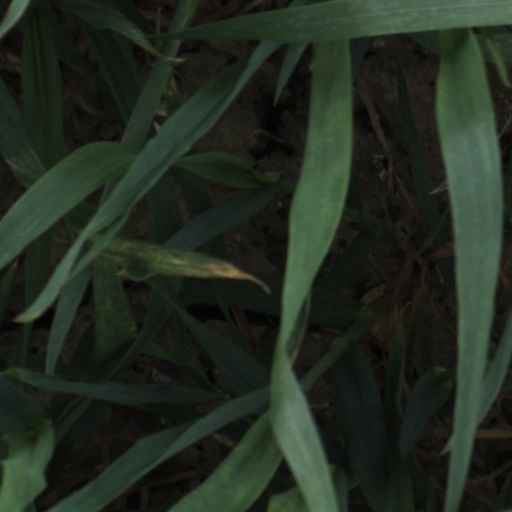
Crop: wheat